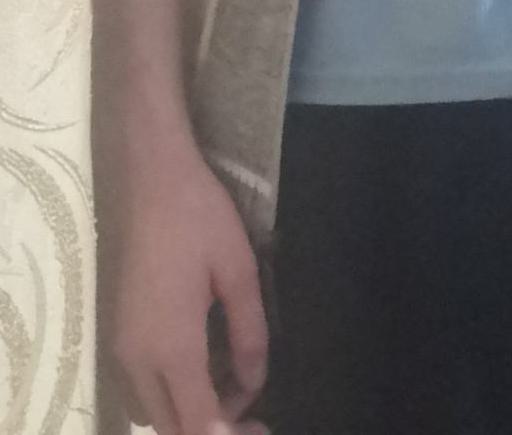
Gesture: no_gesture